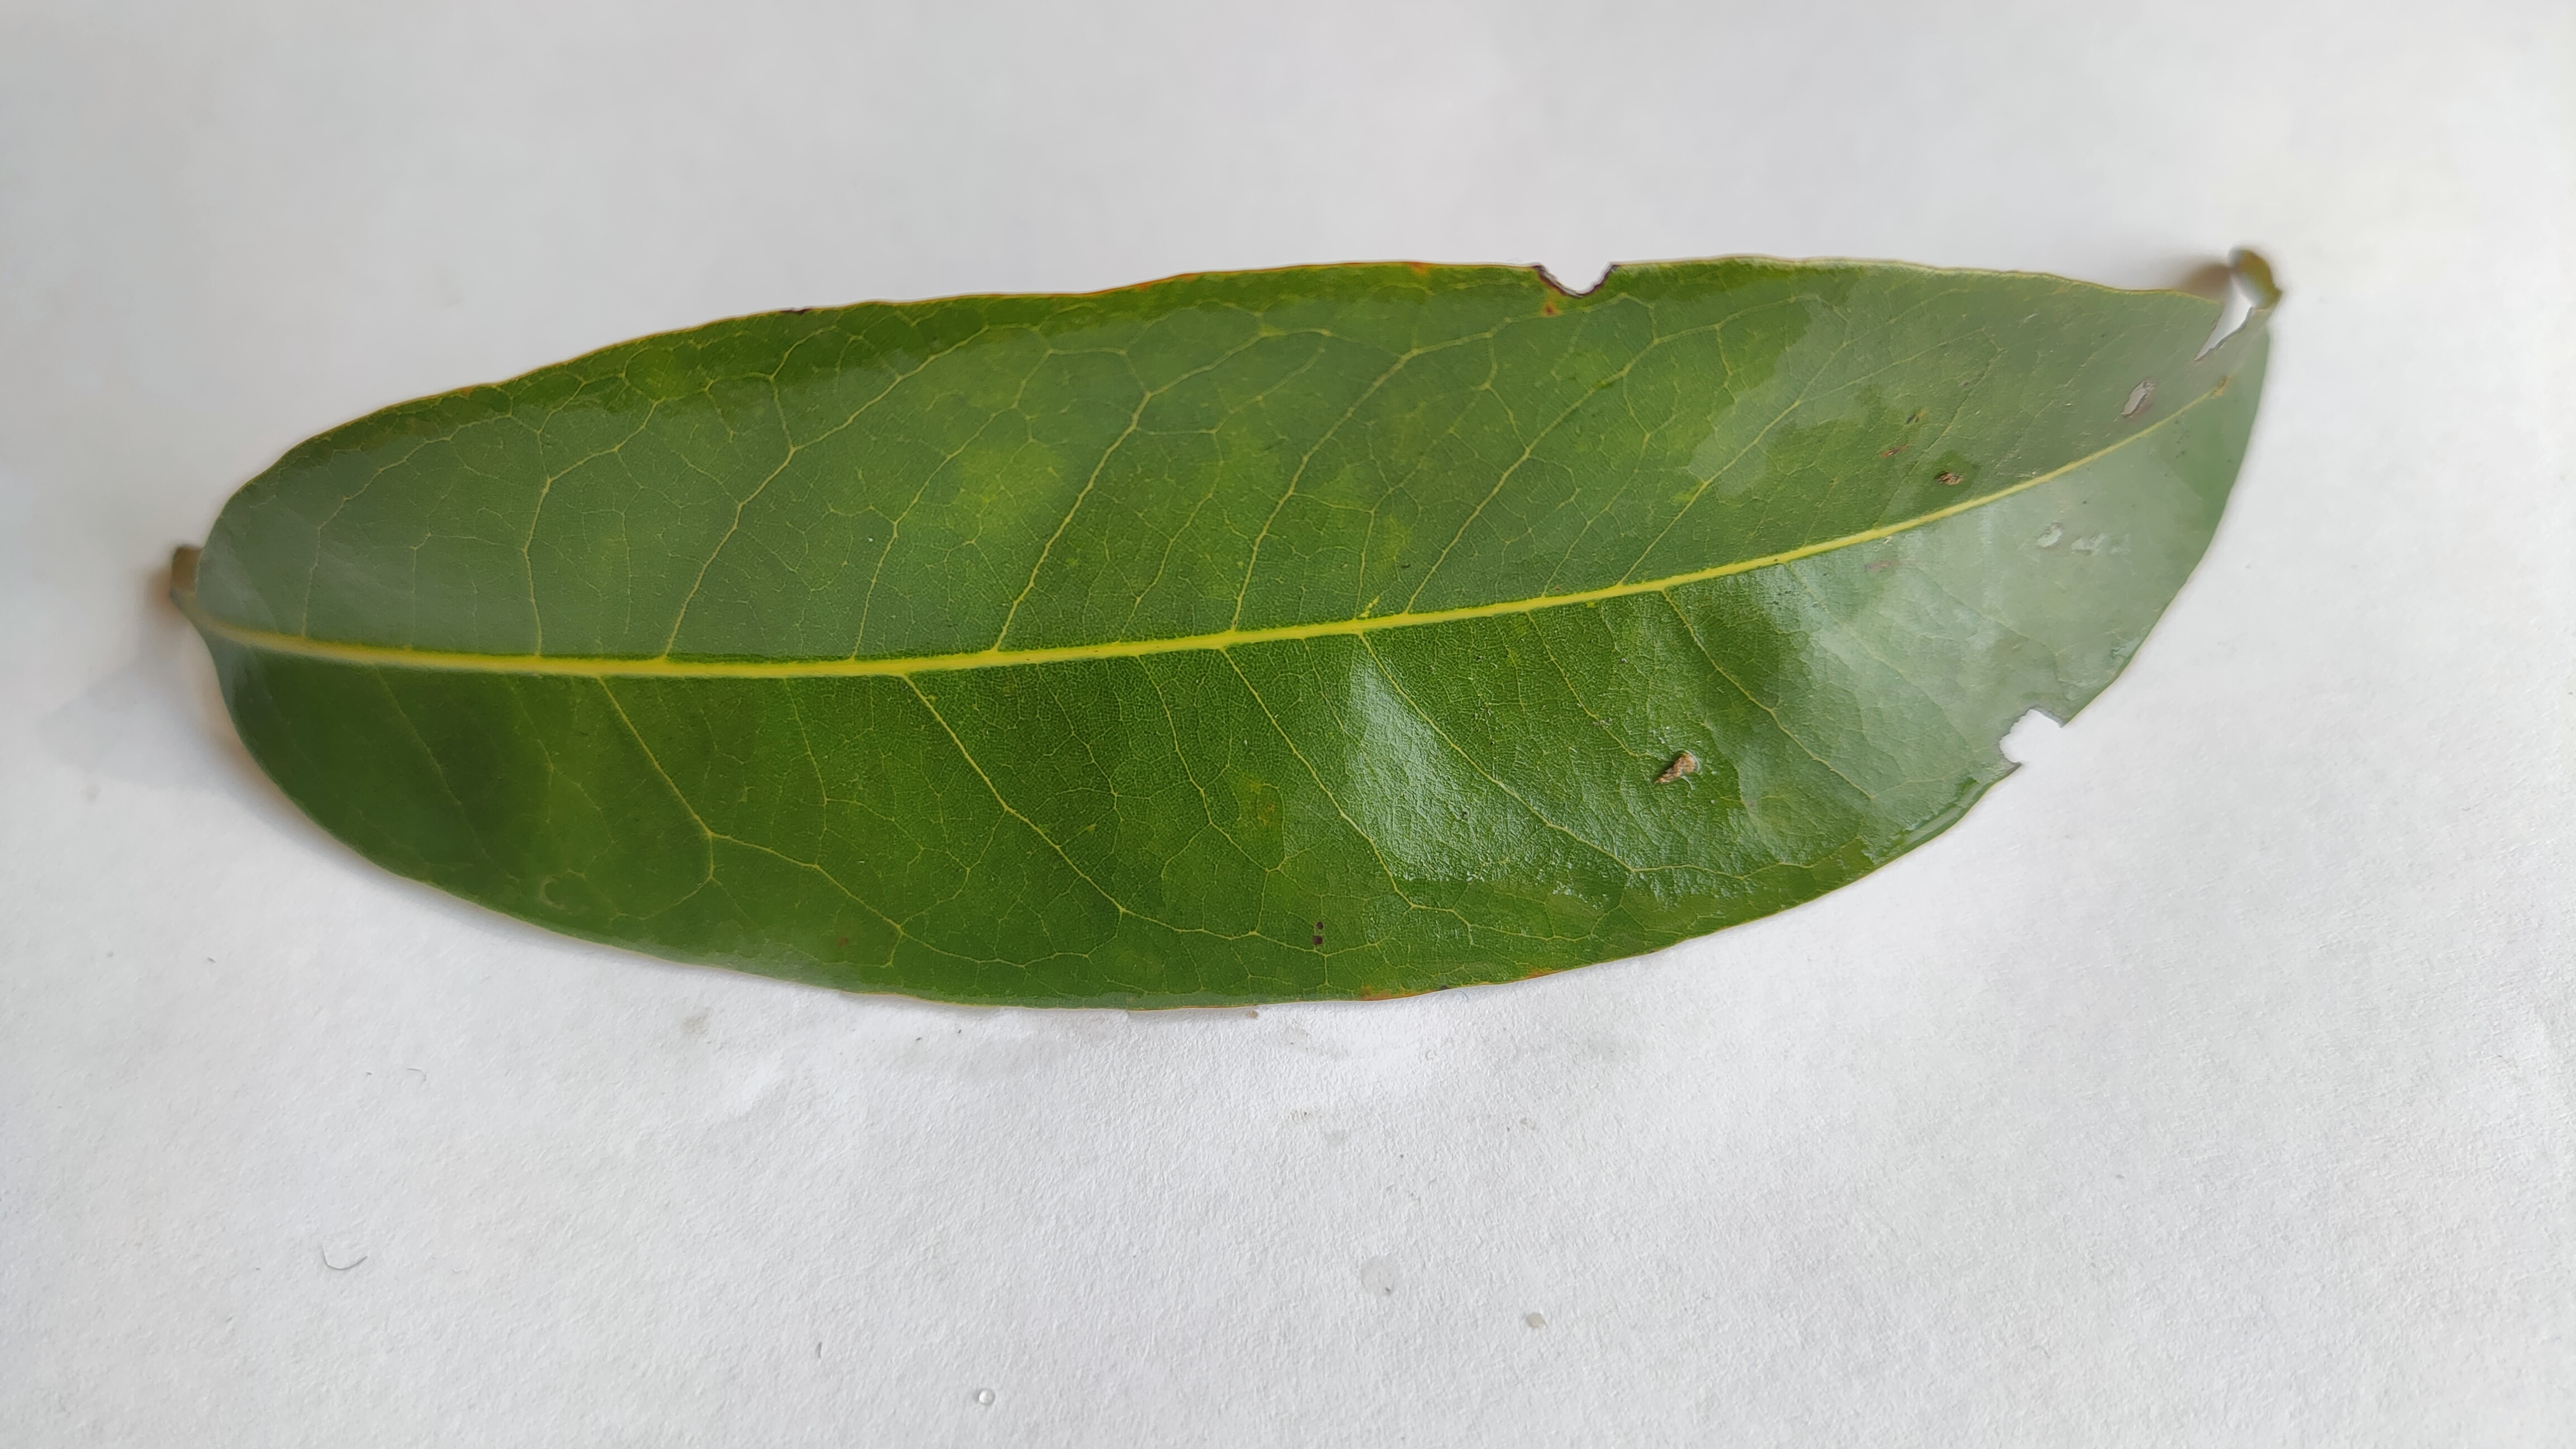
Leaf variety: Lychee